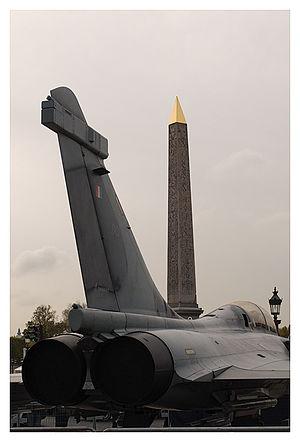
Prise de vue lors du Centenaire du GIFAS à Paris Place de la Concorde Rafale B 01